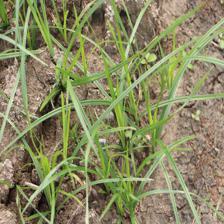
Label: Grass